EyePet

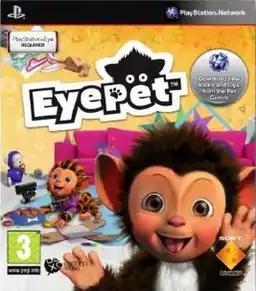
European box art

EyePet is a 2009 virtual pet video game developed by London Studio and published by Sony Computer Entertainment for the PlayStation 3. The original version was originally scheduled to be released in North America on 17 November 2009, but was held back. Instead, a newer version of "EyePet" adapted for the PlayStation Move motion control system was released in North America on 5 September 2010, where it is available in a bundle. In October 2010, the Move-adapted version was released in Japan and Europe, with the European edition entitled "EyePet Move Edition". The game also supports 3D on 3D-enabled TVs. A port to the PlayStation Portable developed by Spiral House was released on 2 November 2010.